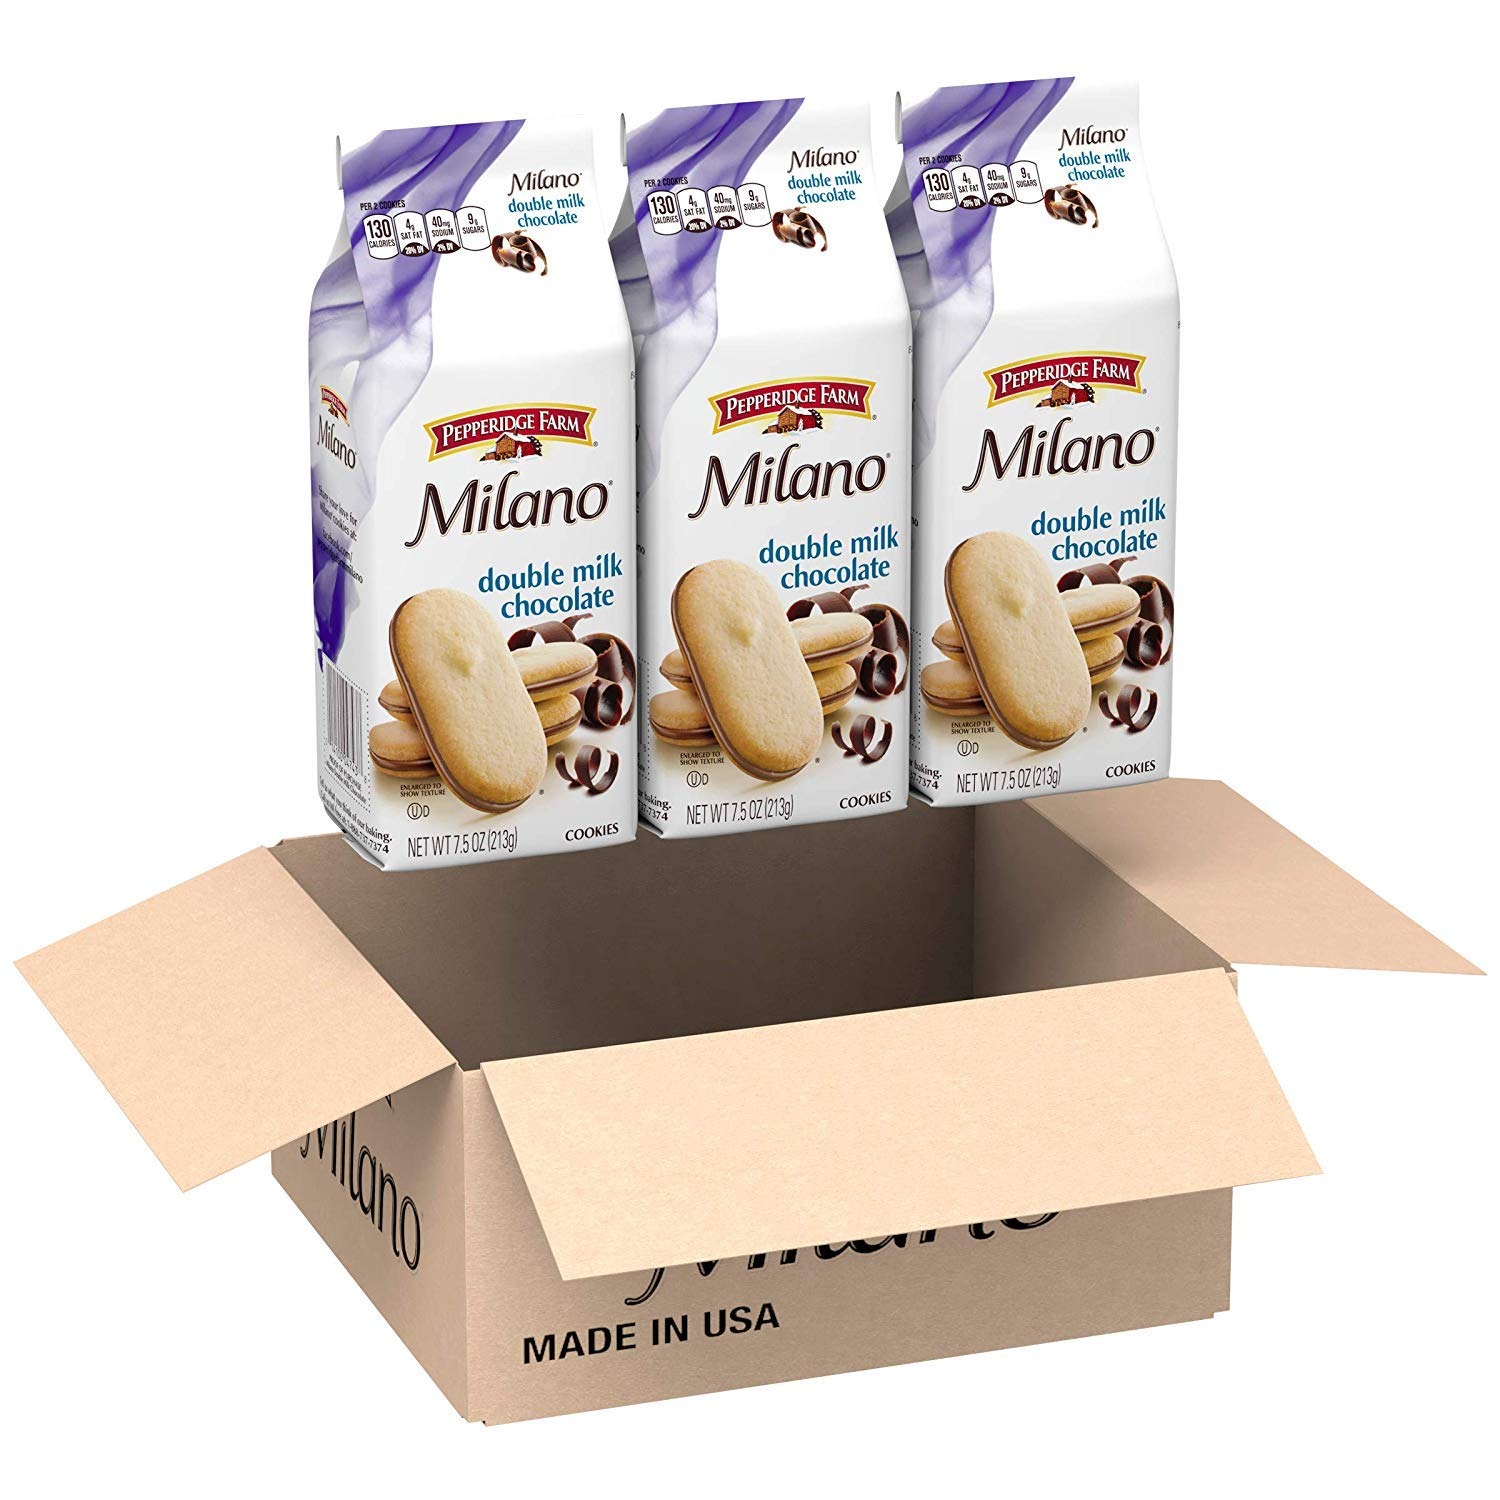
Item Name: Pepperidge Farm Milano Cookies, Double Milk Chocolate, 7.5 Ounce (Pack of 3)
Bullet Point 1: LUXURIOUS DOUBLE MILK CHOCOLATE FLAVOR: Enjoy twice as much milk chocolate as our classic between crisp baked cookies
Bullet Point 2: CRISP AND DELICATE: Milano baked cookies are crisp in texture and delicate in flavor
Bullet Point 3: BEAUTIFULLY CRAFTED: Milano cookies are baked with passion
Bullet Point 4: STOCK UP ON MILANO COOKIES: Keep them on hand for whenever you need a luxurious break
Bullet Point 5: THREE BAGS: Each 7.5-ounce bag contains fifteen delicious Double Milk Chocolate Milano cookies
Value: 22.5
Unit: Ounce

Price: 4.24